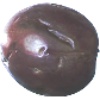
Label: passion_fruit